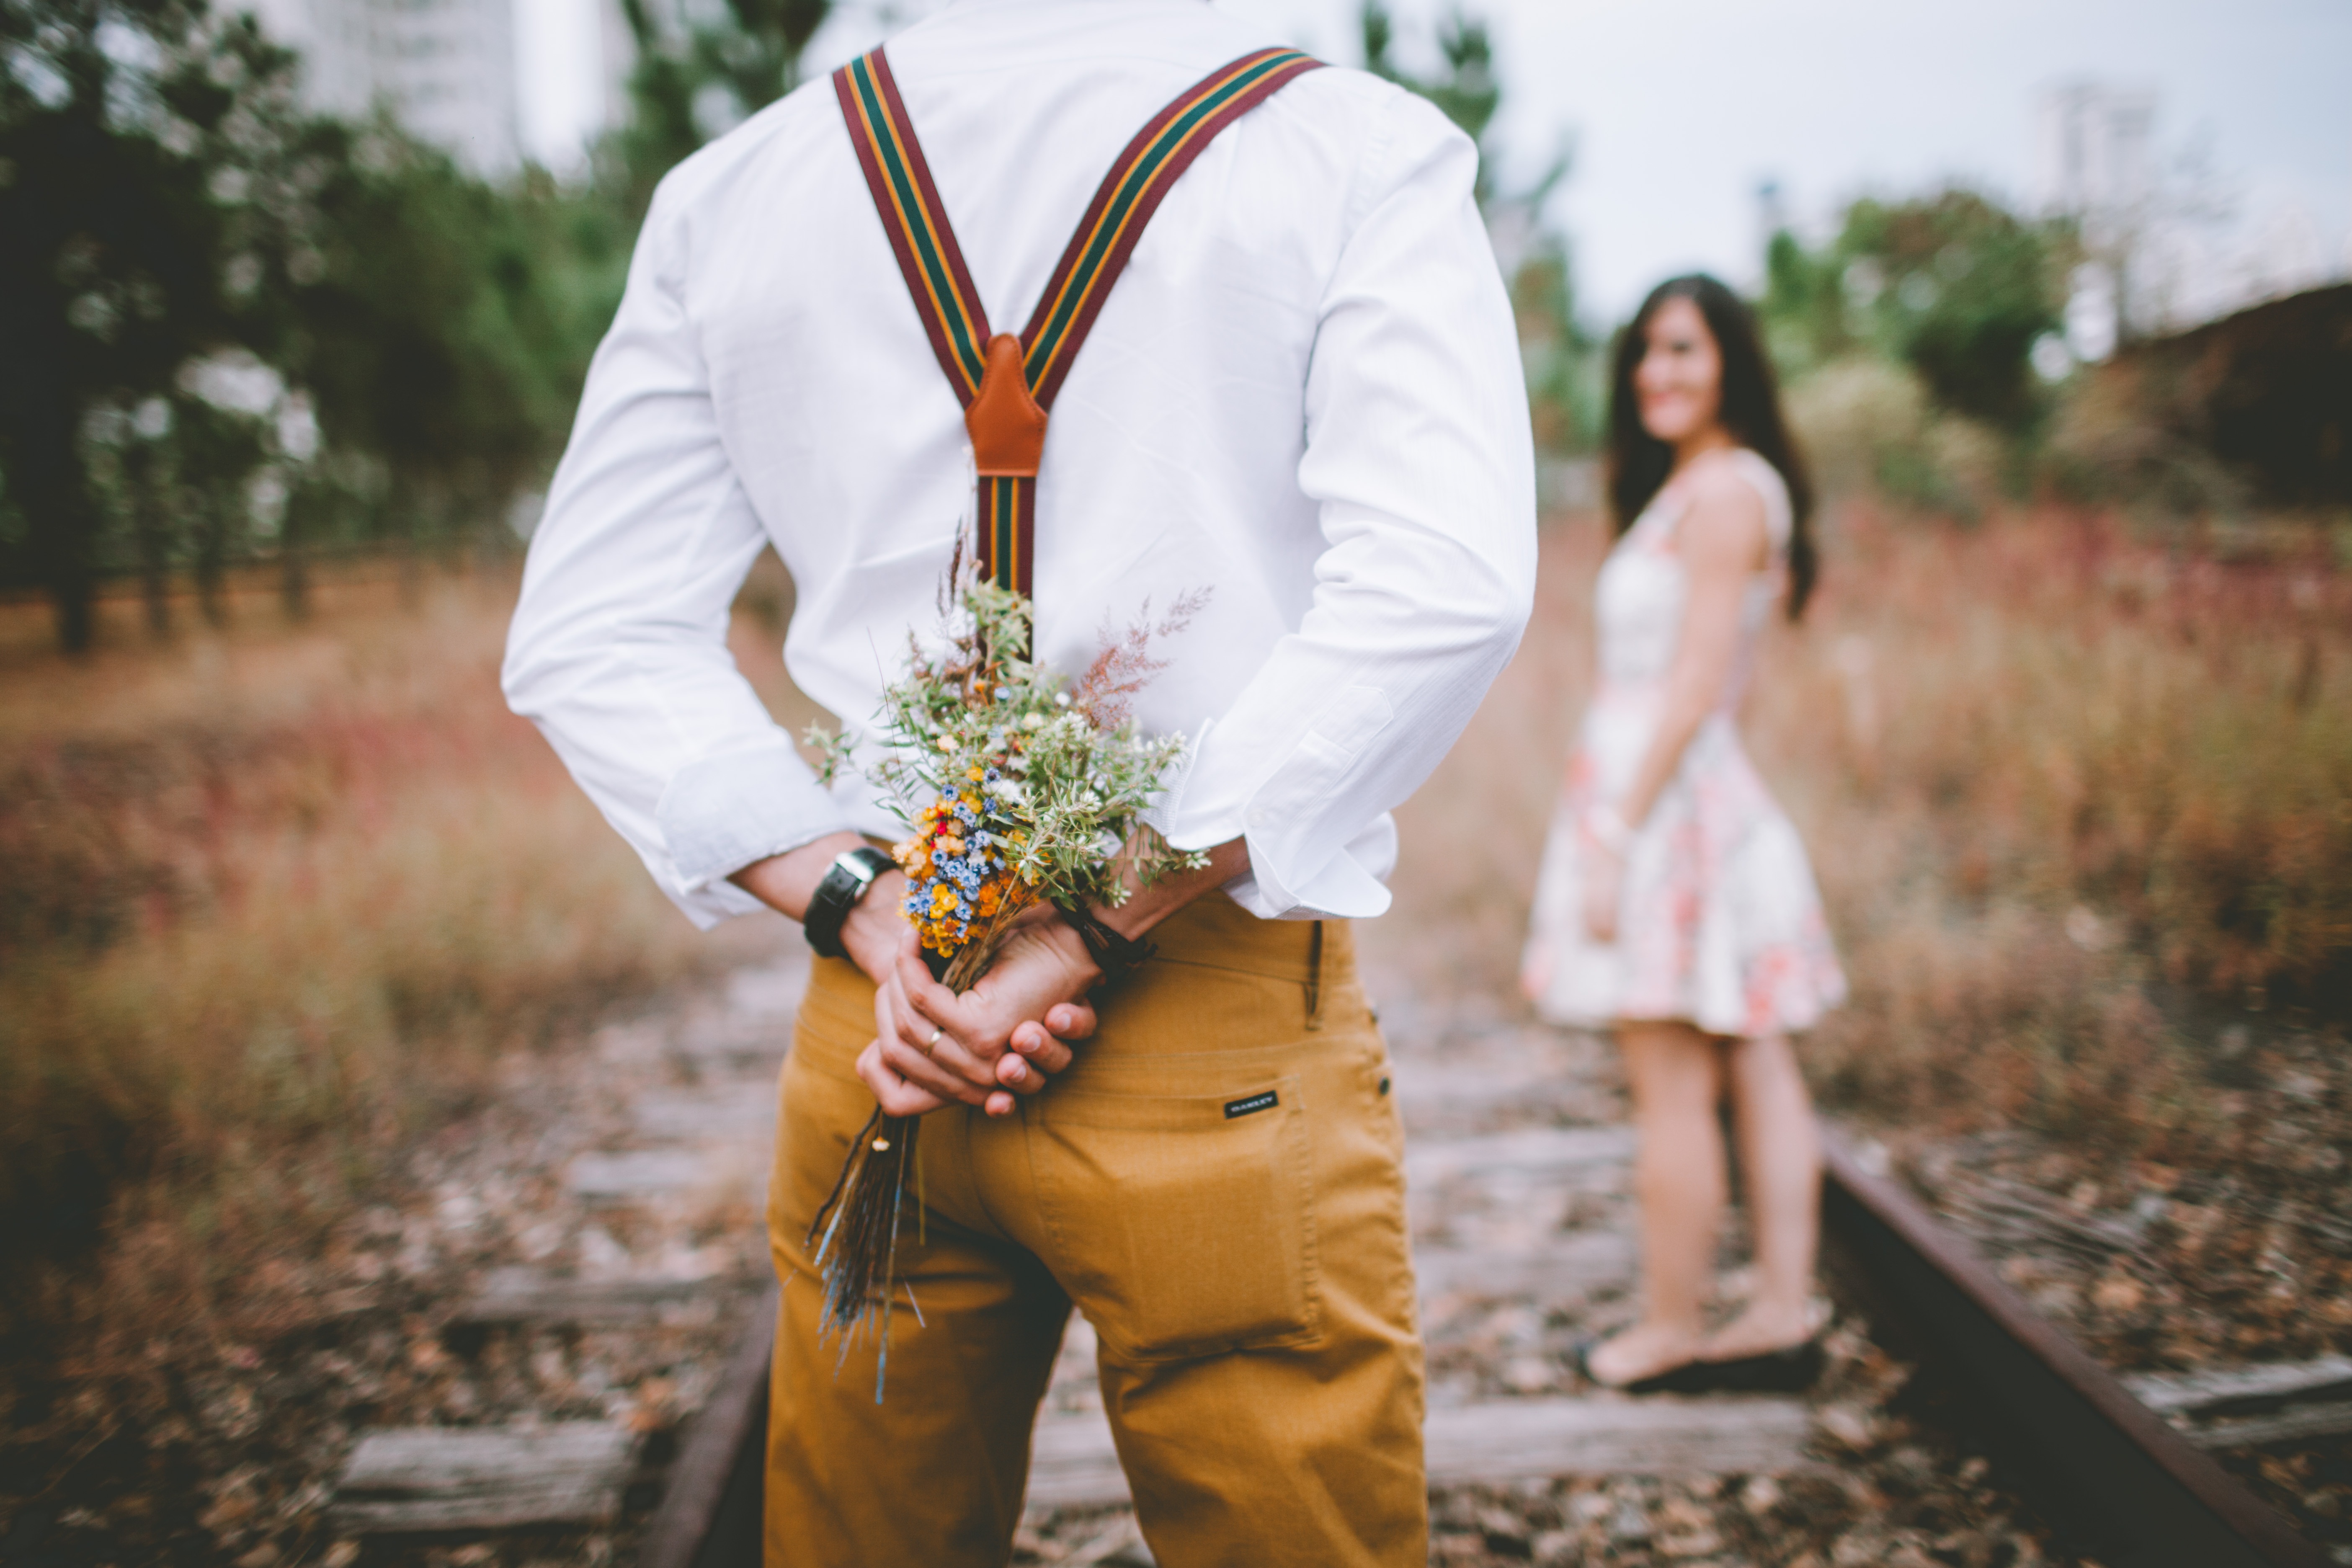
People in nature, photograph, yellow, photography, happy, outerwear, love, dress, ceremony, plant, flower, photo shoot, suspenders, wildflower, gesture, romance